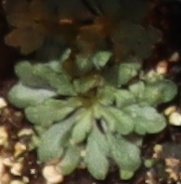
Label: Horseweed